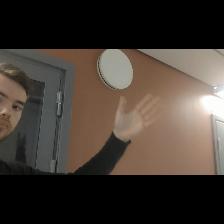
Label: Human